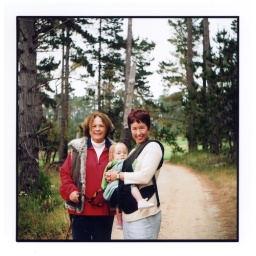
dog walking in pebble beach